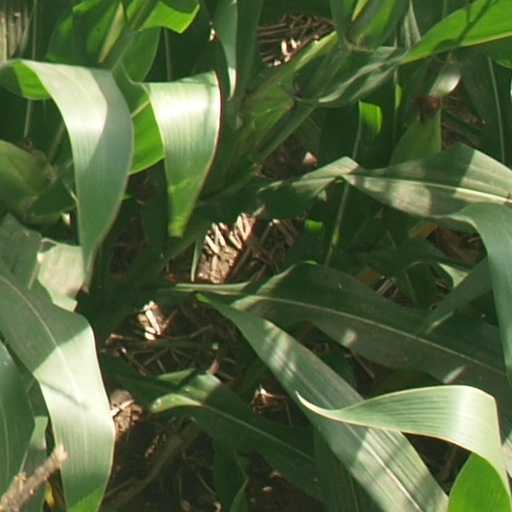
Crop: maize; corn